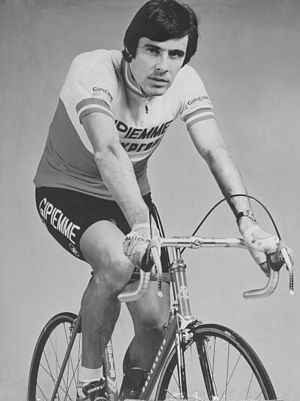
Giovanni Battaglin
Giovanni Battaglin
Giovanni Battaglin er en tidligere italiensk professionel landevejscykelrytter. Højdepunktet i hans karriere, kom da han vandt Giro d'Italia i 1981. Han vandt også Vuelta a España samme år.